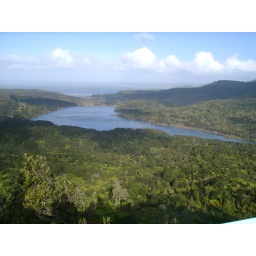
Awesome view from the top of a mountain in New Zealand overlooking a lake and the ocean in the distance.